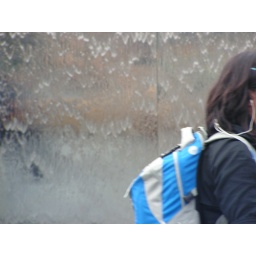
A passer by at the water wall at Sheffield rail station